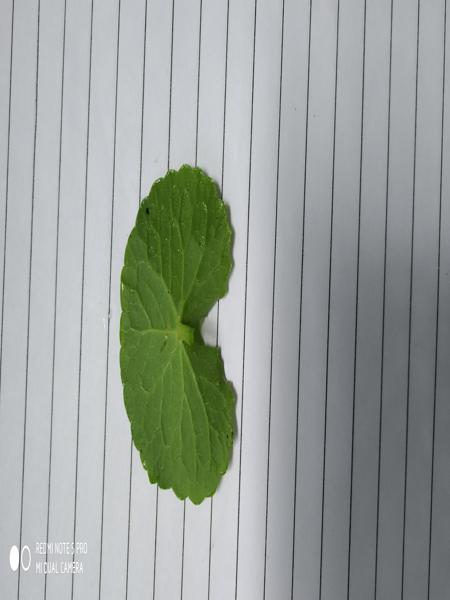
Plant: Bhrami